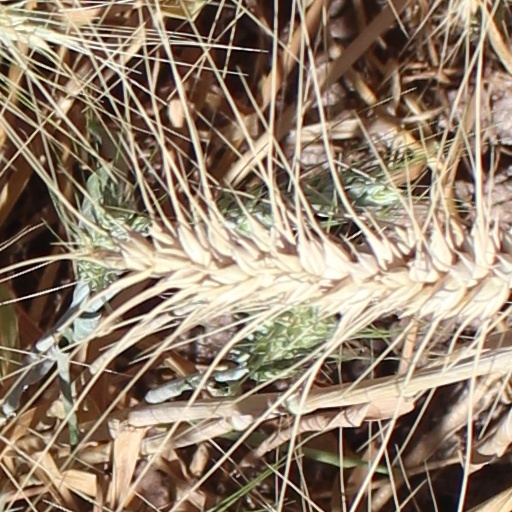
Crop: wheat